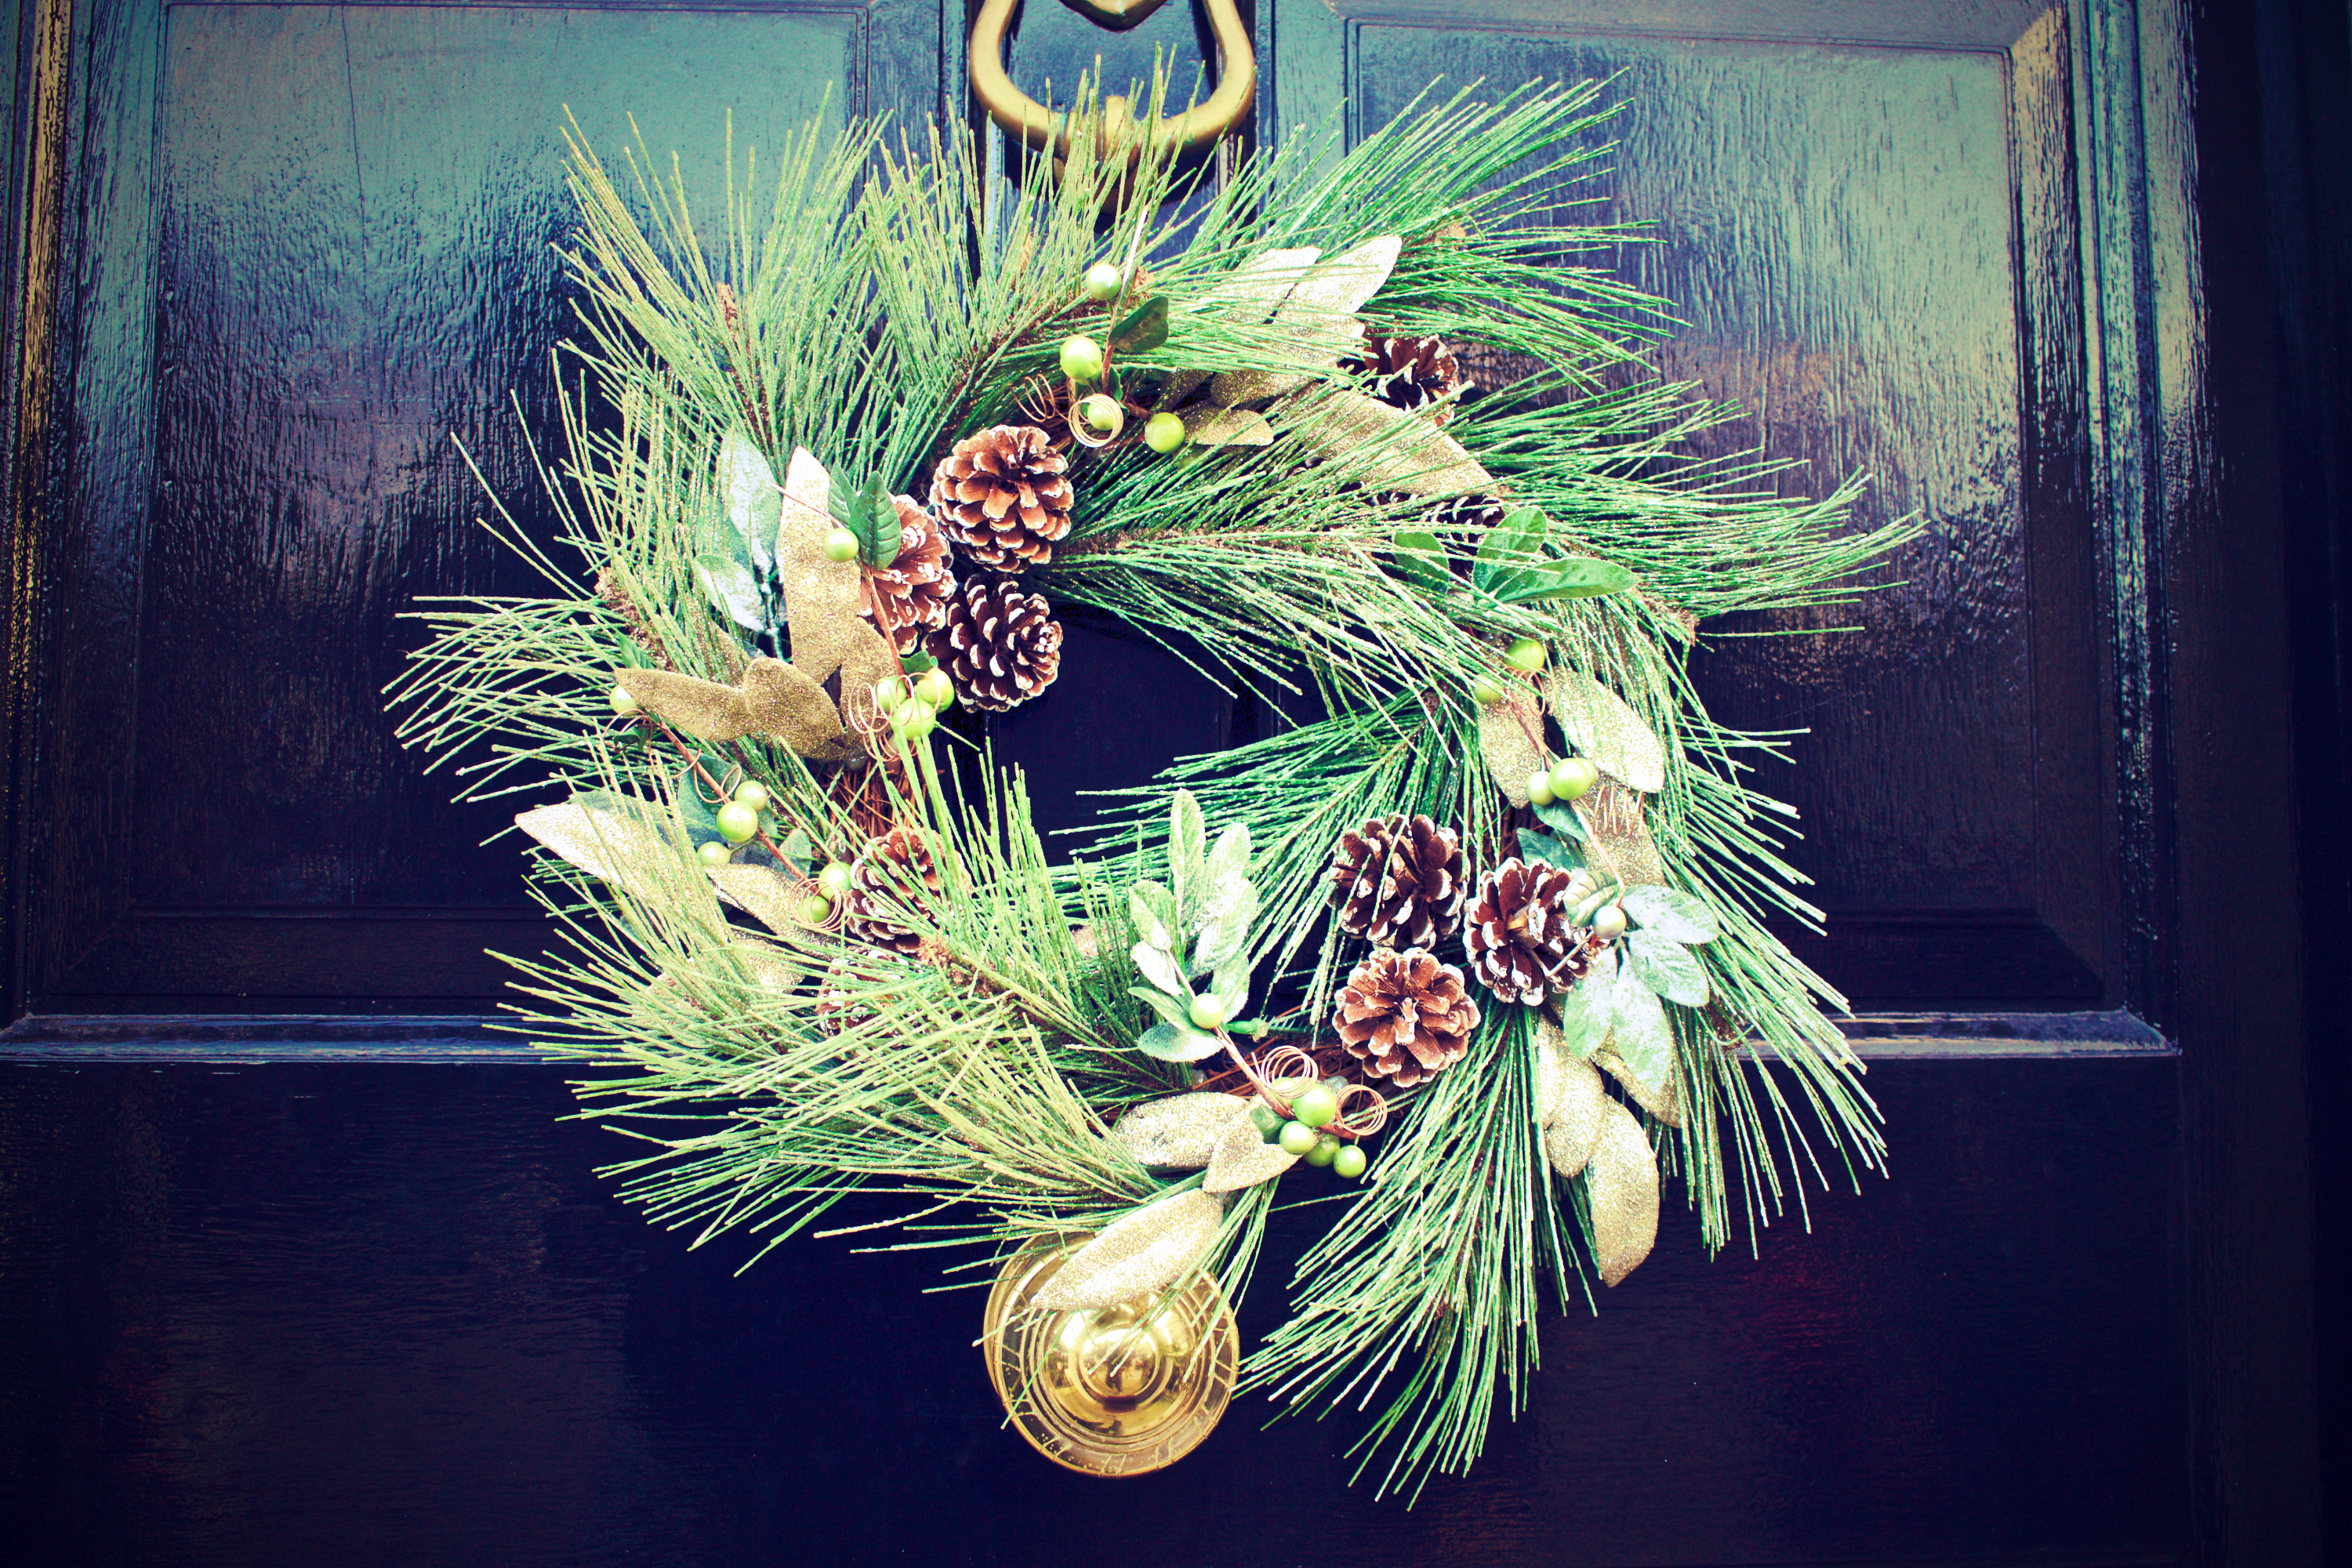
tree, branch, winter, plant, flower, decoration, green, christmas, door, decor, flora, christmas tree, wreath, christmas decoration, art, xmas, floristry, floral design, flower arranging